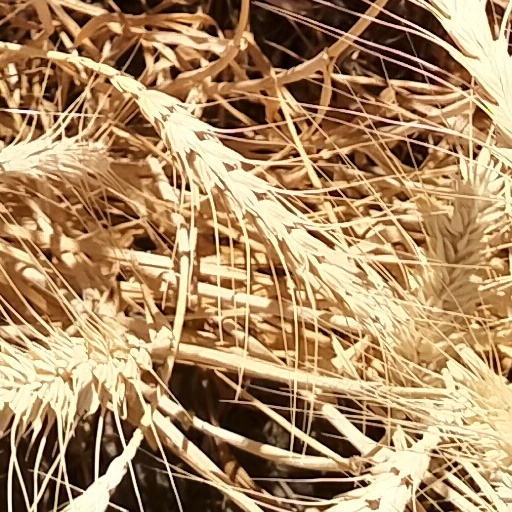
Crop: wheat